Sandrine Bonnaire

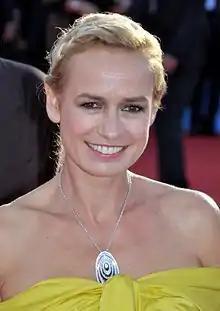

Sandrine Bonnaire (born 31 May 1967) is a French actress, film director and screenwriter who has appeared in more than 40 films. She won the César Award for Most Promising Actress for "À Nos Amours" (1983), the César Award for Best Actress for "Vagabond" (1985) and the Volpi Cup for Best Actress for "La Cérémonie" (1995). Her other films include "Under the Sun of Satan" (1987), "Monsieur Hire" (1989), "East/West" (1999) and "The Final Lesson" (2015).